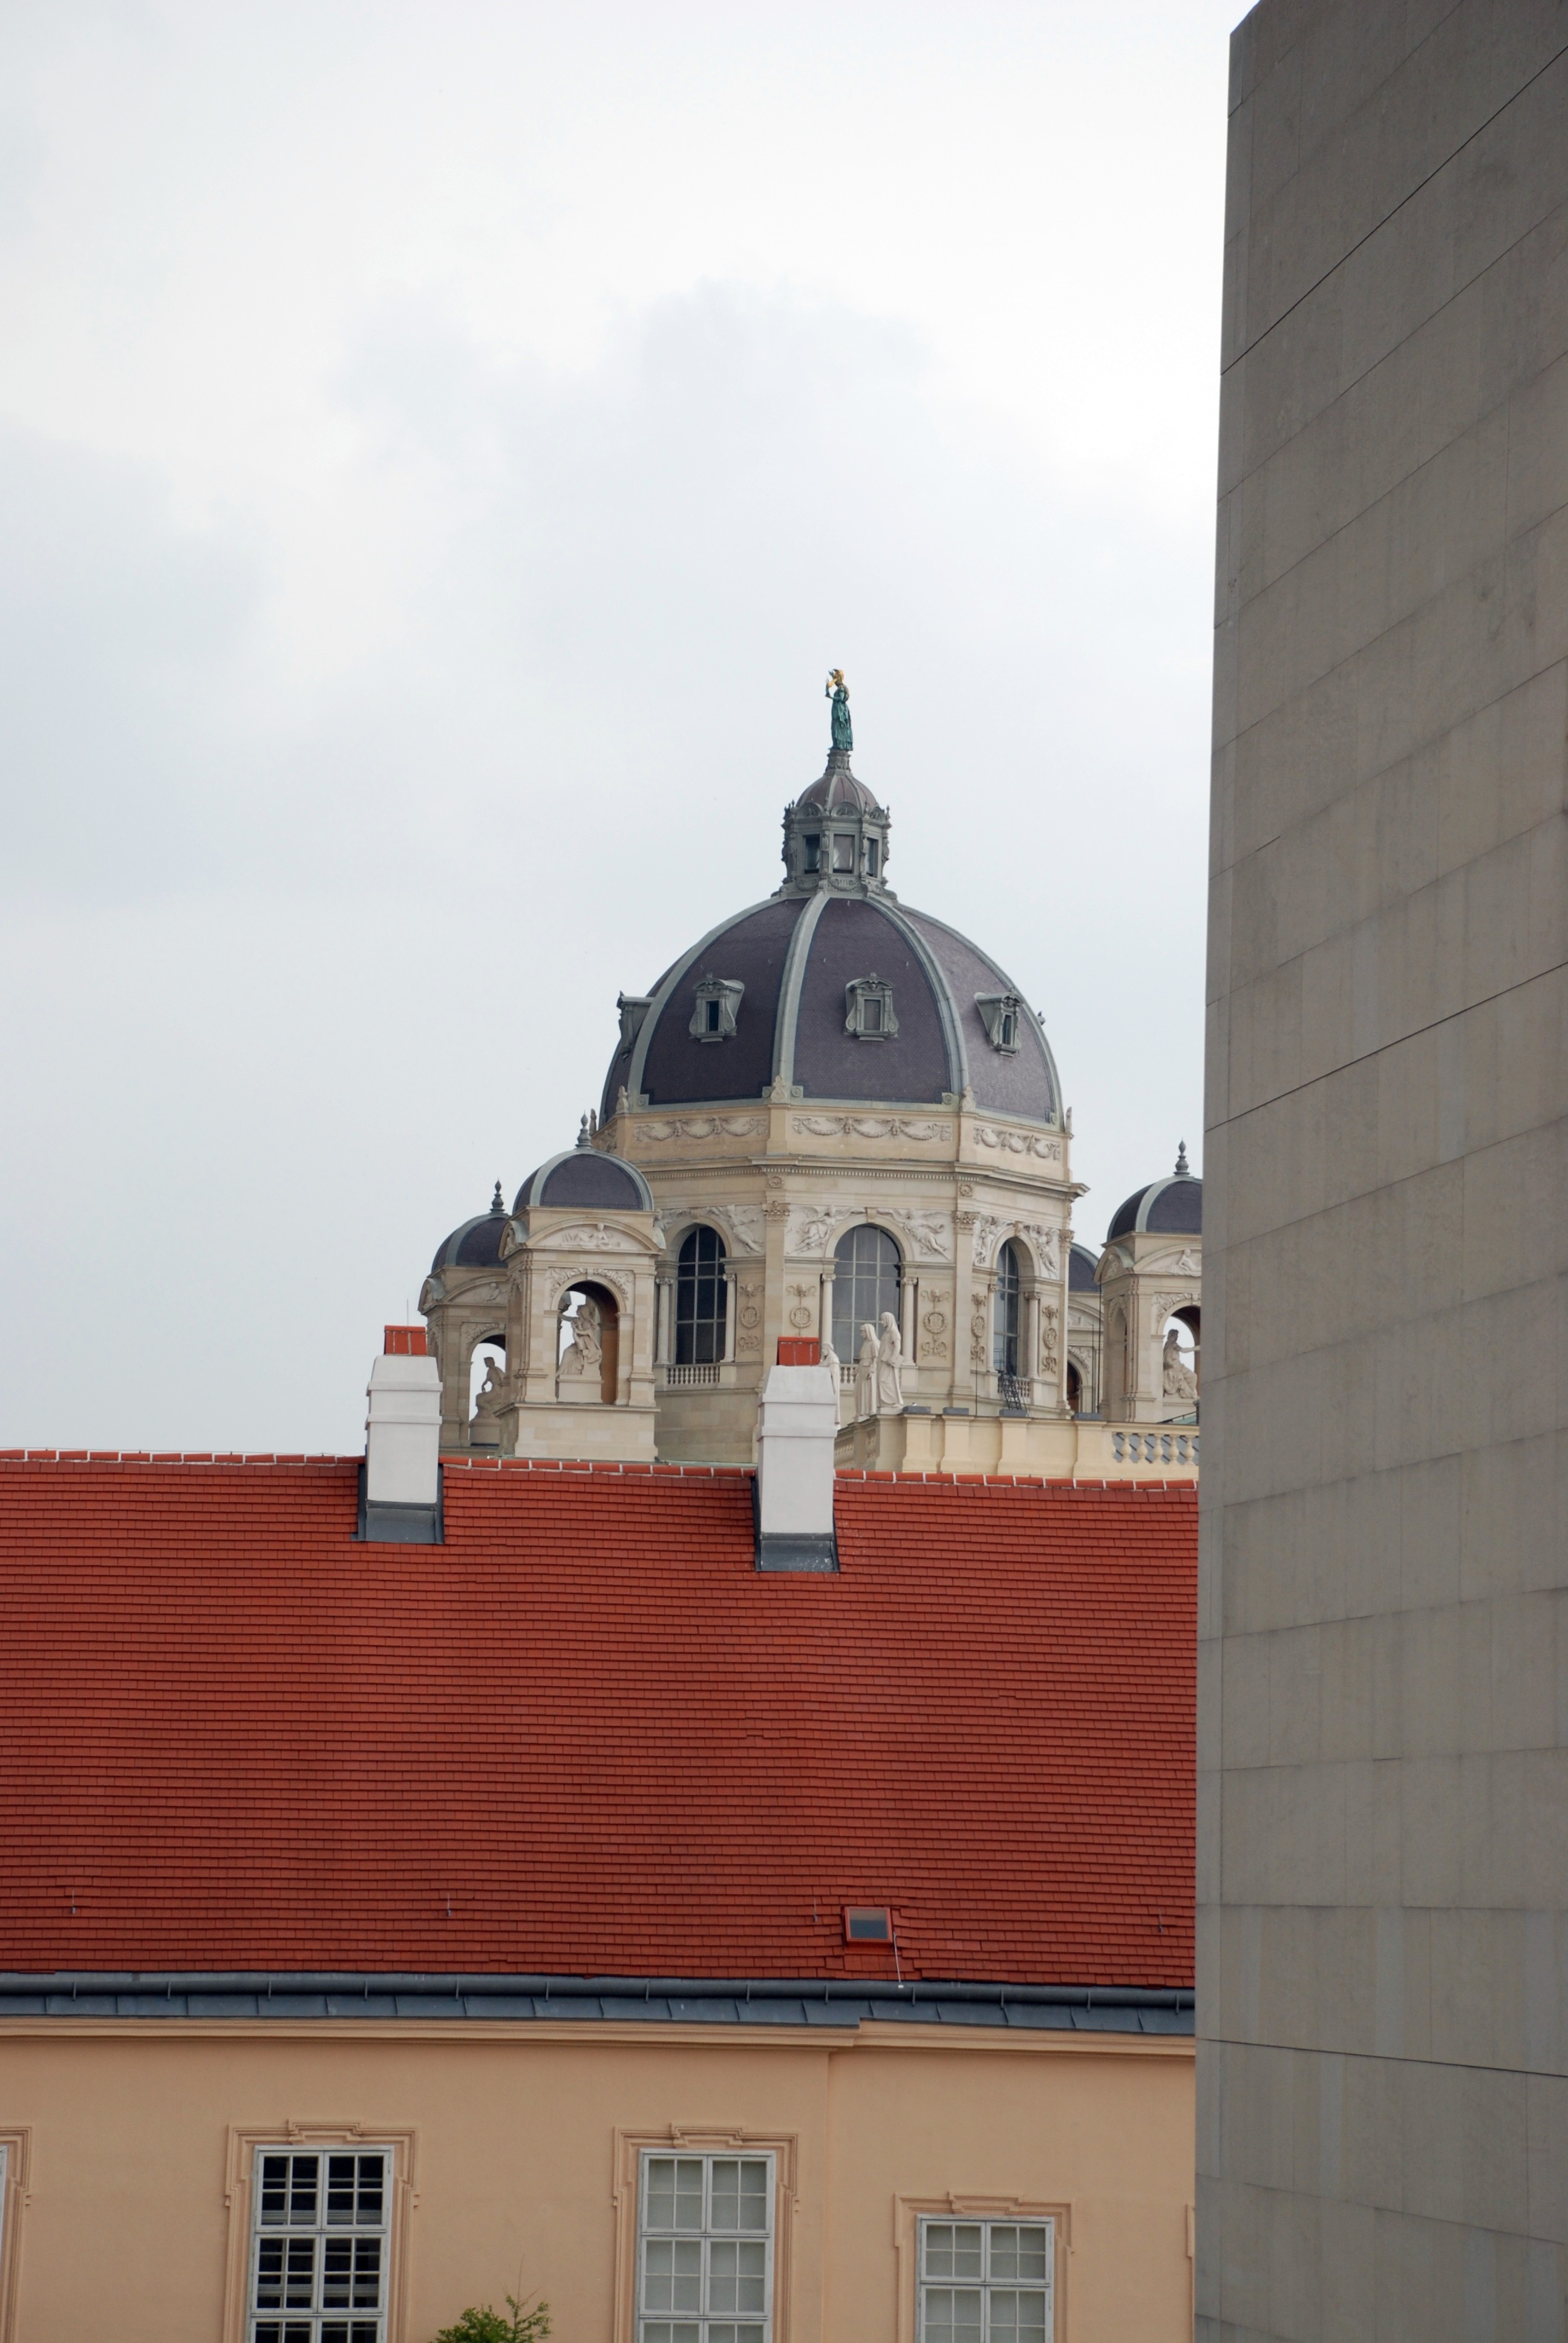
building, city, cityscape, tower, landmark, facade, church, nikon, place of worship, austria, steeple, vienna, d80, cityscapes, wien, nikond80, osterreich